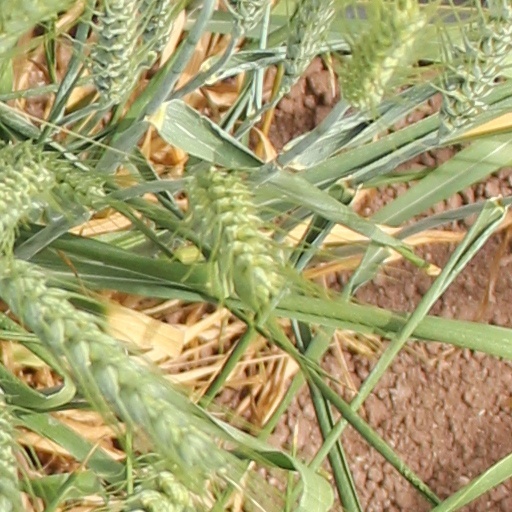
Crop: wheat